Transgender people and religion

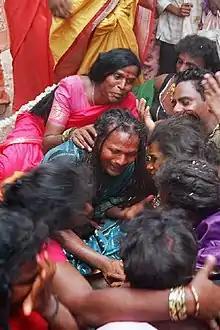
The Indian transgender Hijras or Aravanis – ritually marry the Hindu god Aravan and then mourn his ritual death (seen) in an 18-day festival in Koovagam, India.

Hindu philosophy has the concept of a third sex or third gender ("tritiya-prakriti" – literally, "third nature"). The people in this category of sex/gender are called Hijras in Hinduism. This category includes a wide range of people with mixed natures of gender and sex, such as homosexuals, transgender people, bisexuals, intersex people, and so on. Such persons were not considered fully male or female in traditional Hinduism, being a combination of both. They are mentioned as third sex by nature (birth) and were not expected to behave like ordinary men and women. Hijras identify themselves as incomplete men, that they do not have the desires (for women) that other men do. This lack of desire they attribute to a "defective organ." If a Hijra is not born with a "defective" organ (and most are not), they must make it so by emasculation. They often kept their own societies or town quarters, performed specific occupations (such as masseurs, hairdressers, flower-sellers, domestic servants, etc.) and were generally attributed a semi-divine status. Their participation in religious ceremonies, especially as crossdressing dancers and devotees of certain temple gods/goddesses, is considered auspicious in traditional Hinduism. Some Hindus believe that third-sex people have special powers allowing them to bless or curse others. However, these beliefs are not upheld in all divisions of Hinduism. In Hinduism, the universal creation is honored as unlimitedly diverse and the recognition of a third sex is simply one more aspect of this understanding.